Sabyasachi Mishra

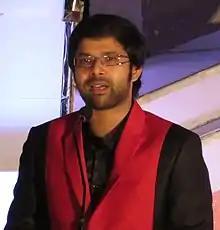

Sabyasachi Mishra is an Indian actor known for his work in Odia Cinema. He is referred to as ""Superstar" of Ollywood". "Pagala Premi" was his first movie, for which he earned an Odisha State Film Award for Best Actor. Sabyasachi got his second state award for "Emiti Bi Prema Hue". He won the Filmfare Awards East as best actor for "Mu Eka Tumara" in 2013.